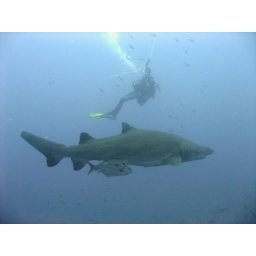
Shane hanging on the anchor line watching sand tigers above the wreck of the Proteus off the coast of Hatteras, NC.